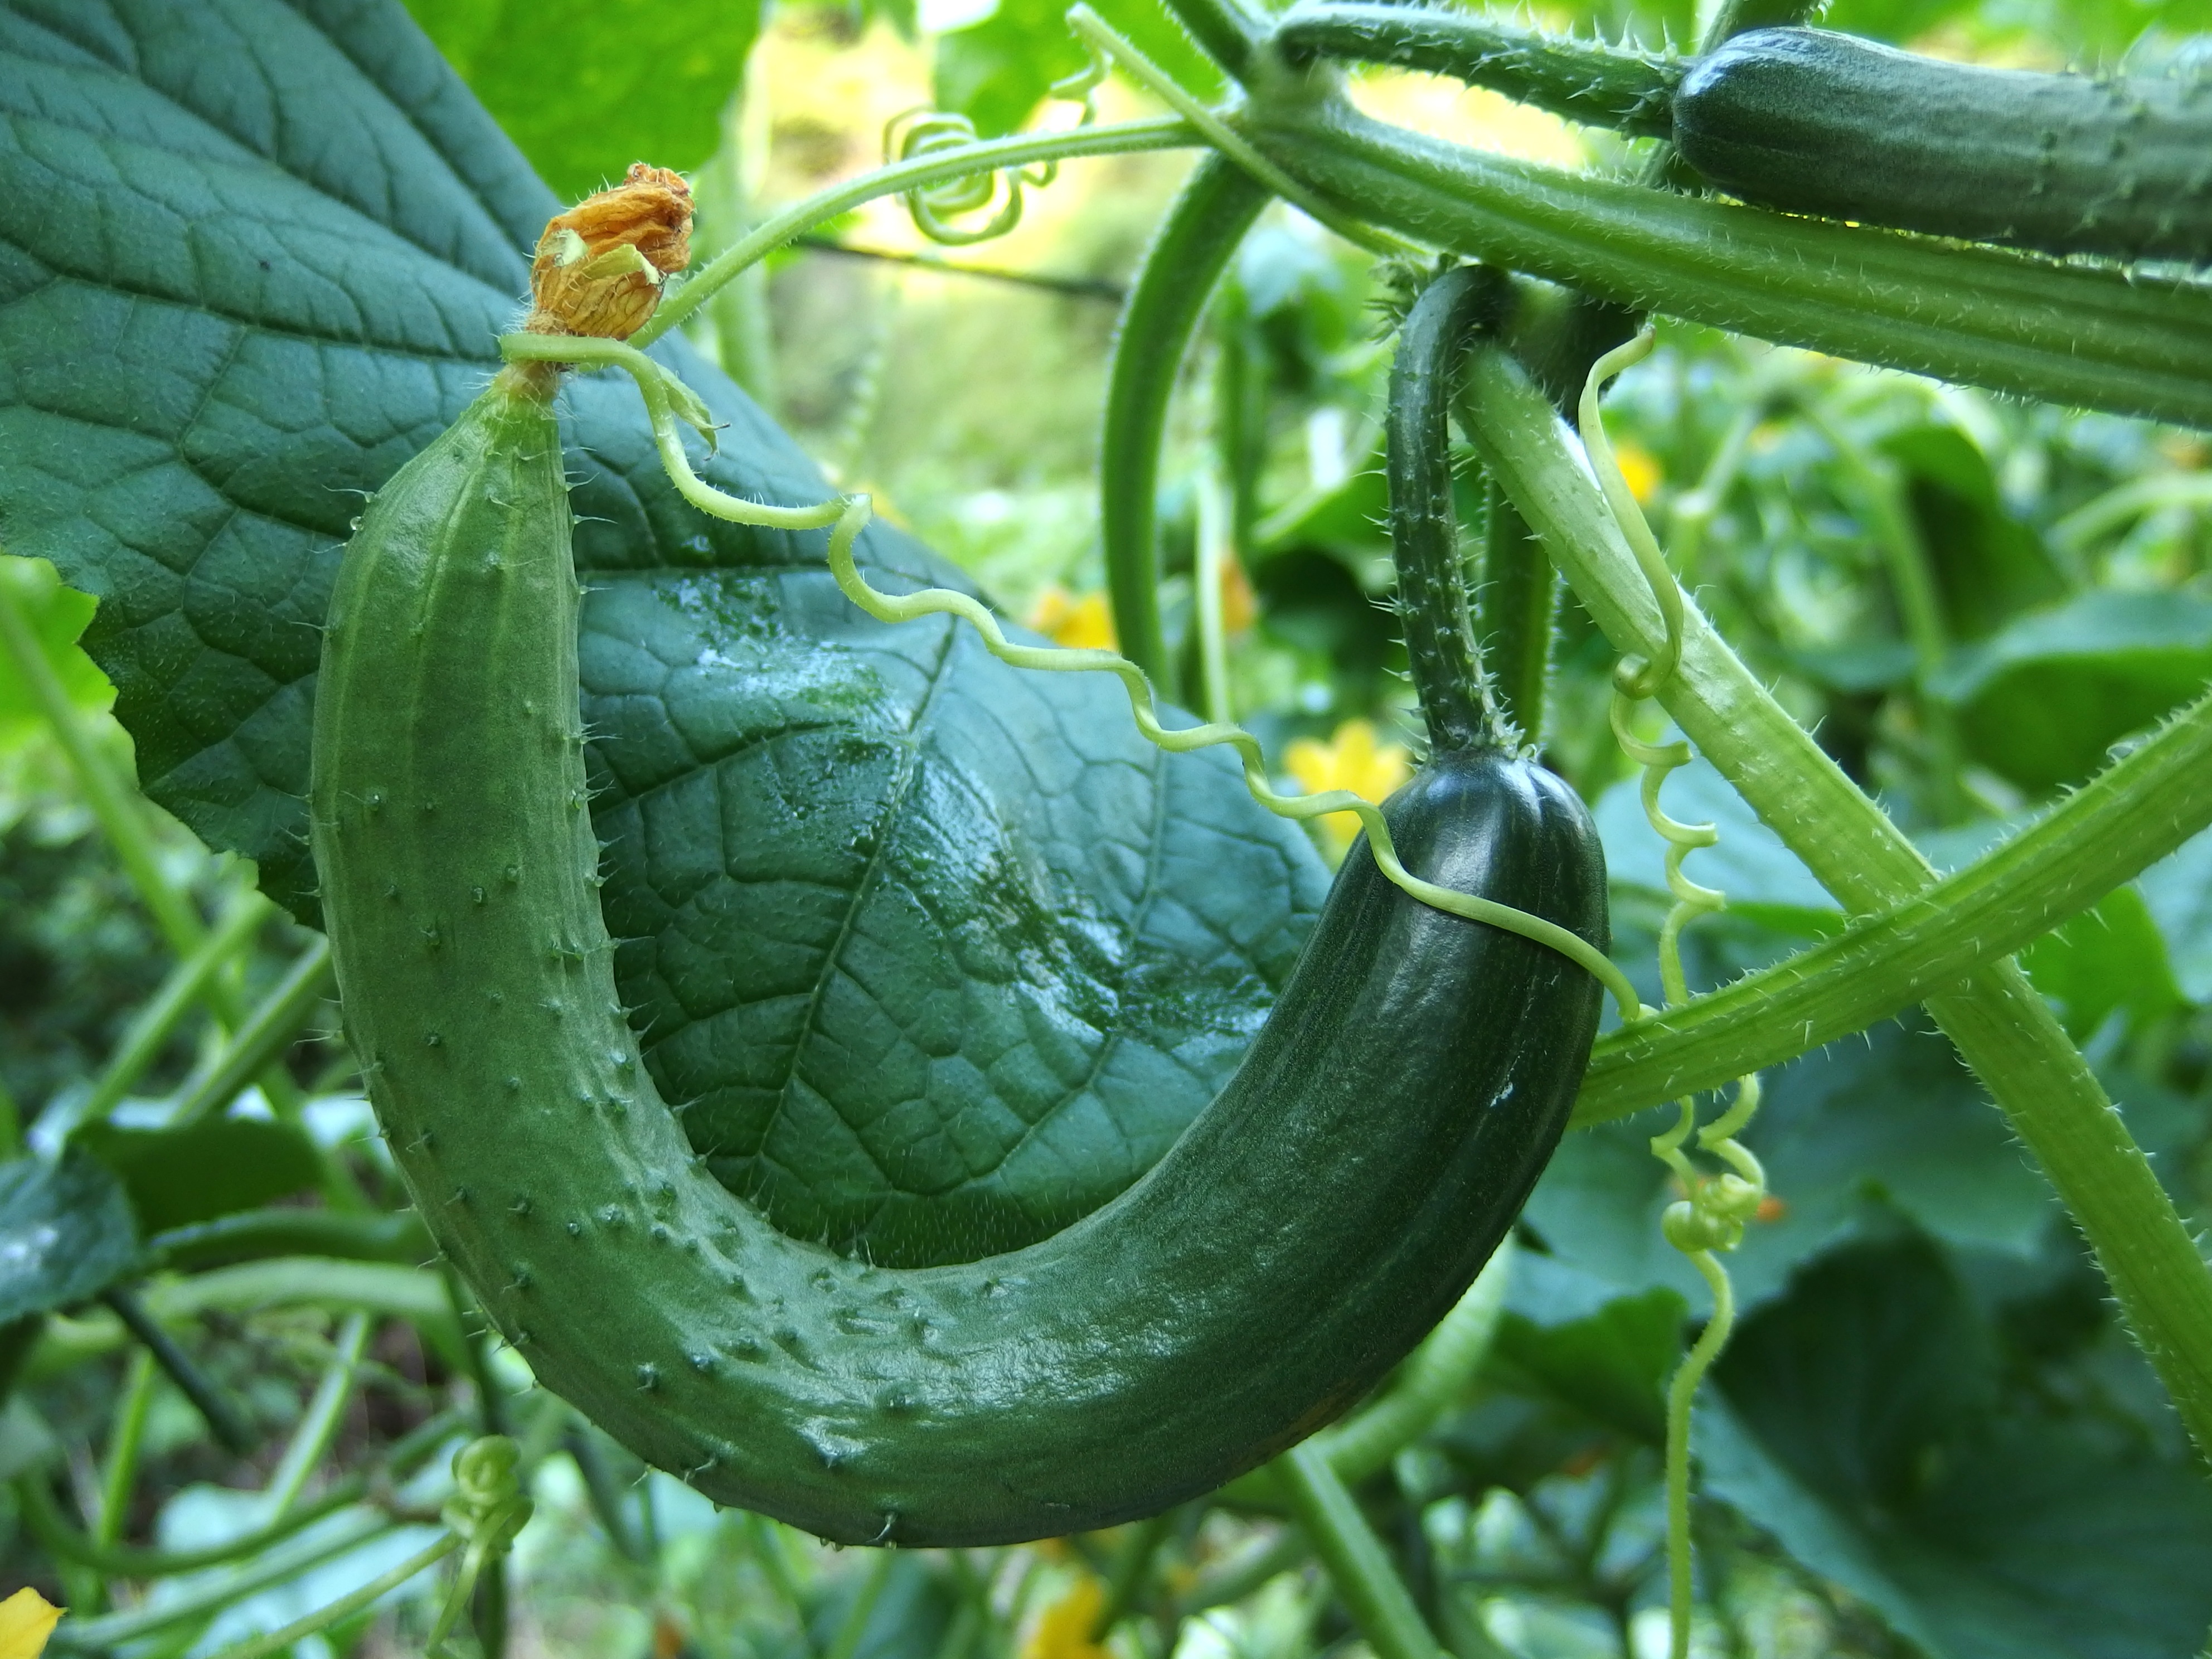
plant, leaf, flower, food, green, produce, vegetable, botany, garden, gourd, cucumber, crane, cucurbita, defective, macro photography, flowering plant, the bend, plant stem, land plant, cucumber gourd and melon family